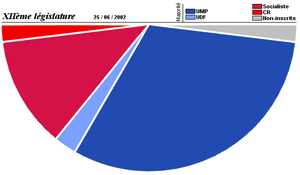
Composition de l'Assemblée Nationale après formation des groupes politiques (au lendemain des élections législatives de 2002).